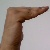
The image shows a hand gesture representing a space in Indian Sign Language.